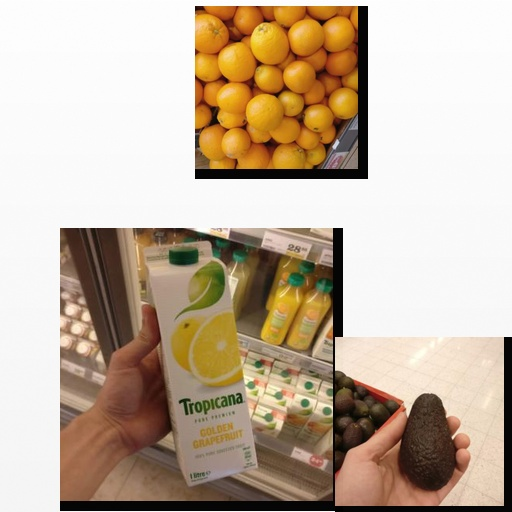
Food items: orange, avocado, golden_grapefruit_juice